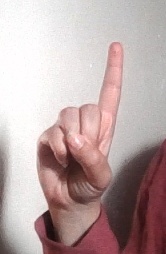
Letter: bb